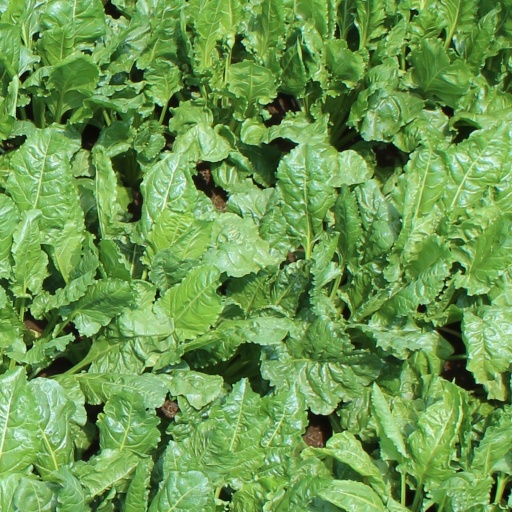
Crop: sugar beet